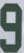
Number: 9